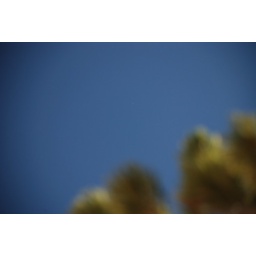
The sky was so clear you could see the planet Venus in the middle of the afternoon.